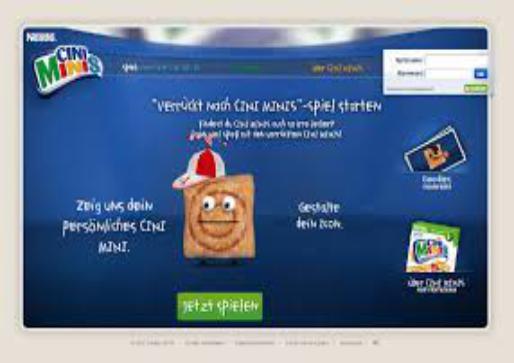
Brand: Cini Minis
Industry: Food